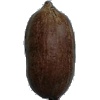
Label: nut_pecan